East Manchuria Railway

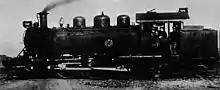
ダブコ501 as built for the Jihai Railway as number 801.

Although little is known about the East Manchuria Railway's standard gauge motive power, there is some information available on locomotives leased from the South Manchuria Railway.